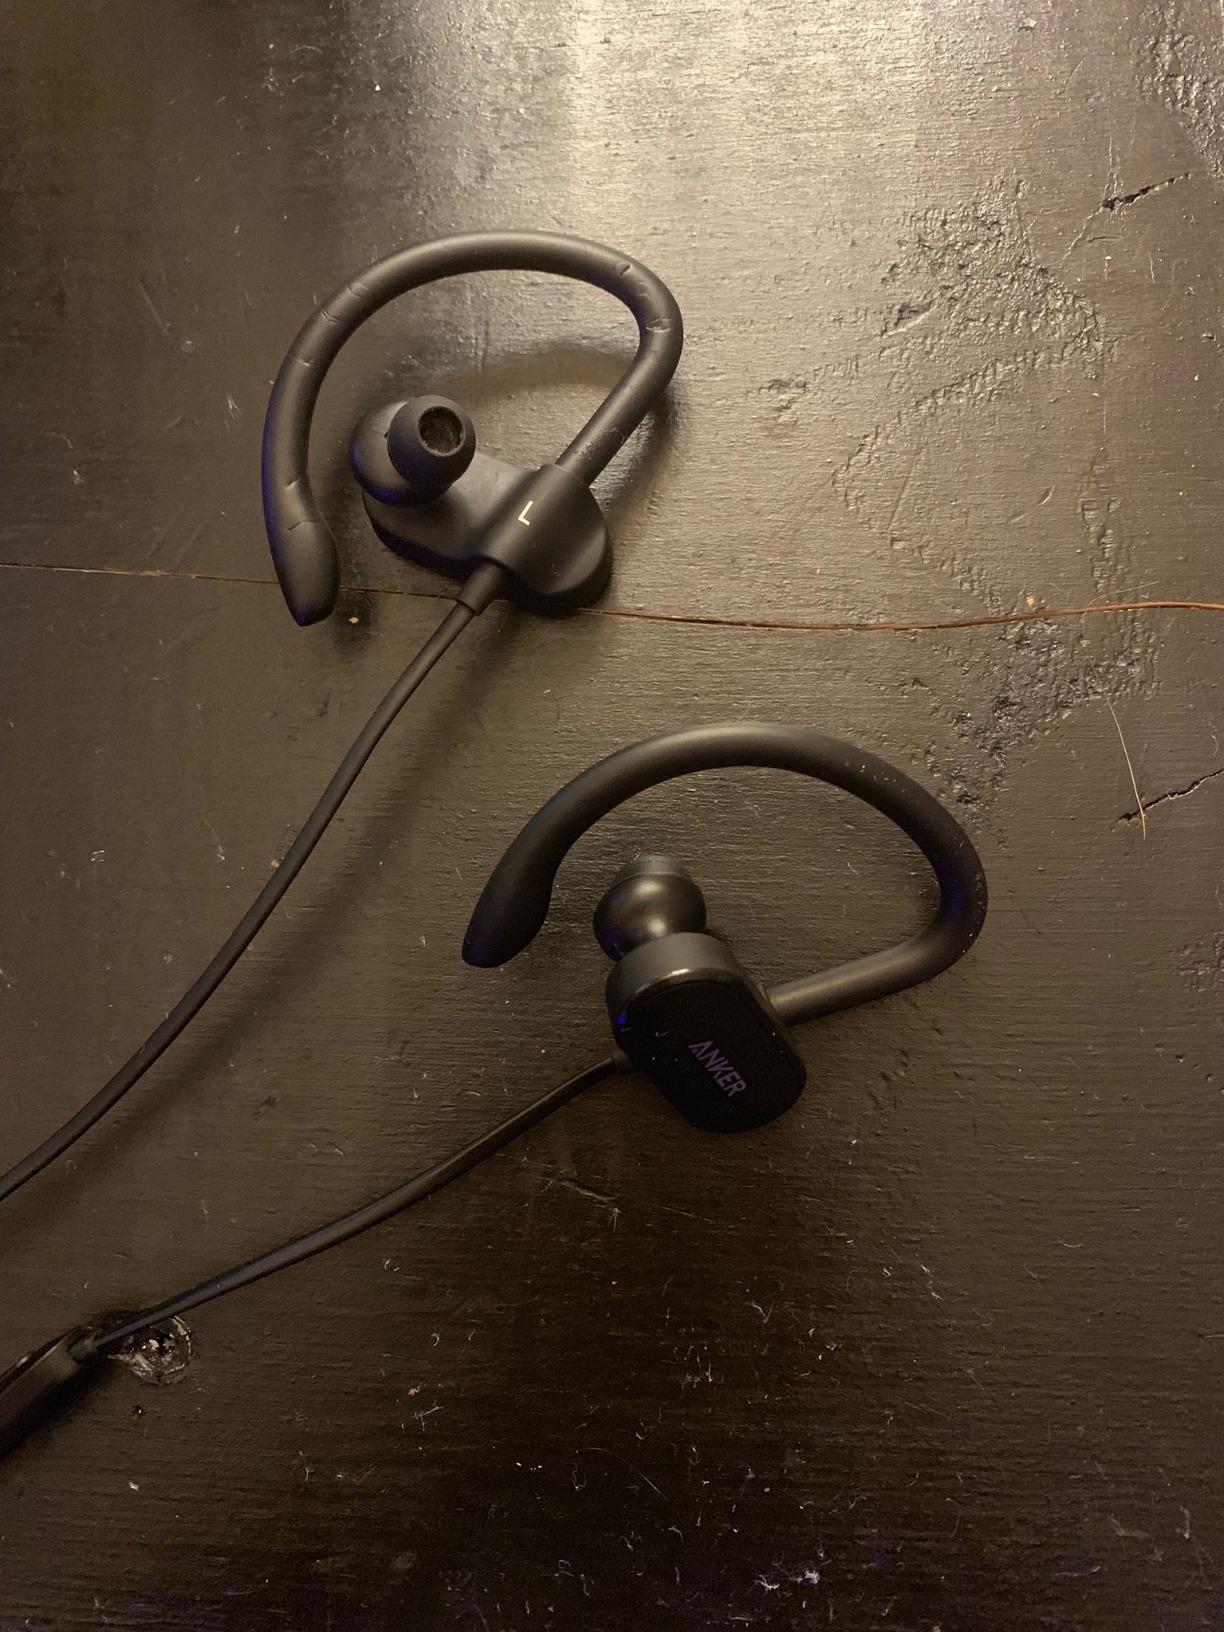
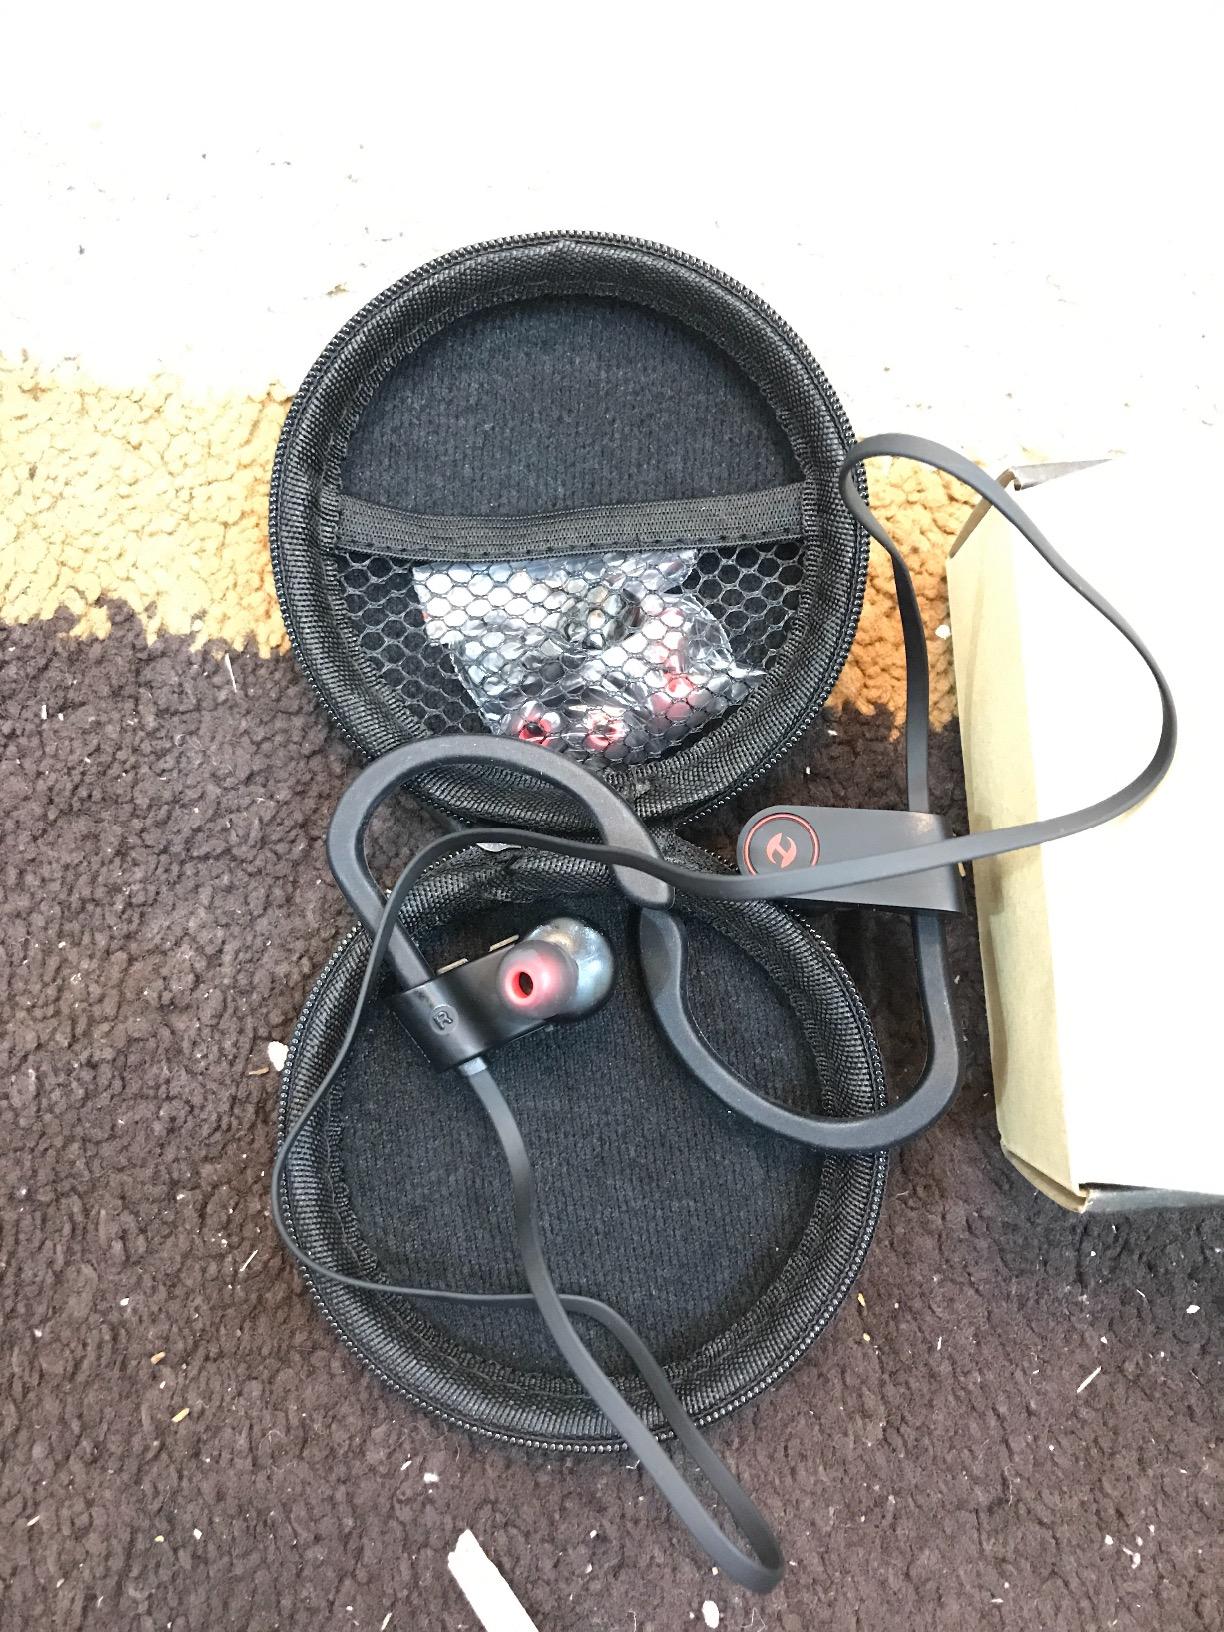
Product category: headphones
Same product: no